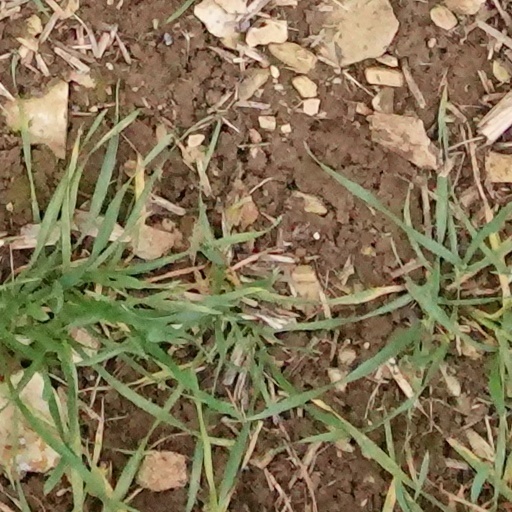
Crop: wheat